Rue de l'Université, Paris

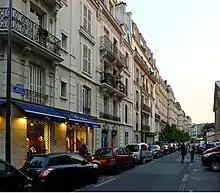
The Rue de l'Université at the crossroads of the Avenue Rapp

The Rue de l'Université is a street located in the 7th arrondissement of Paris, France. The official address of the Palais Bourbon, the seat of the National Assembly, is at 126 Rue de l'Université.